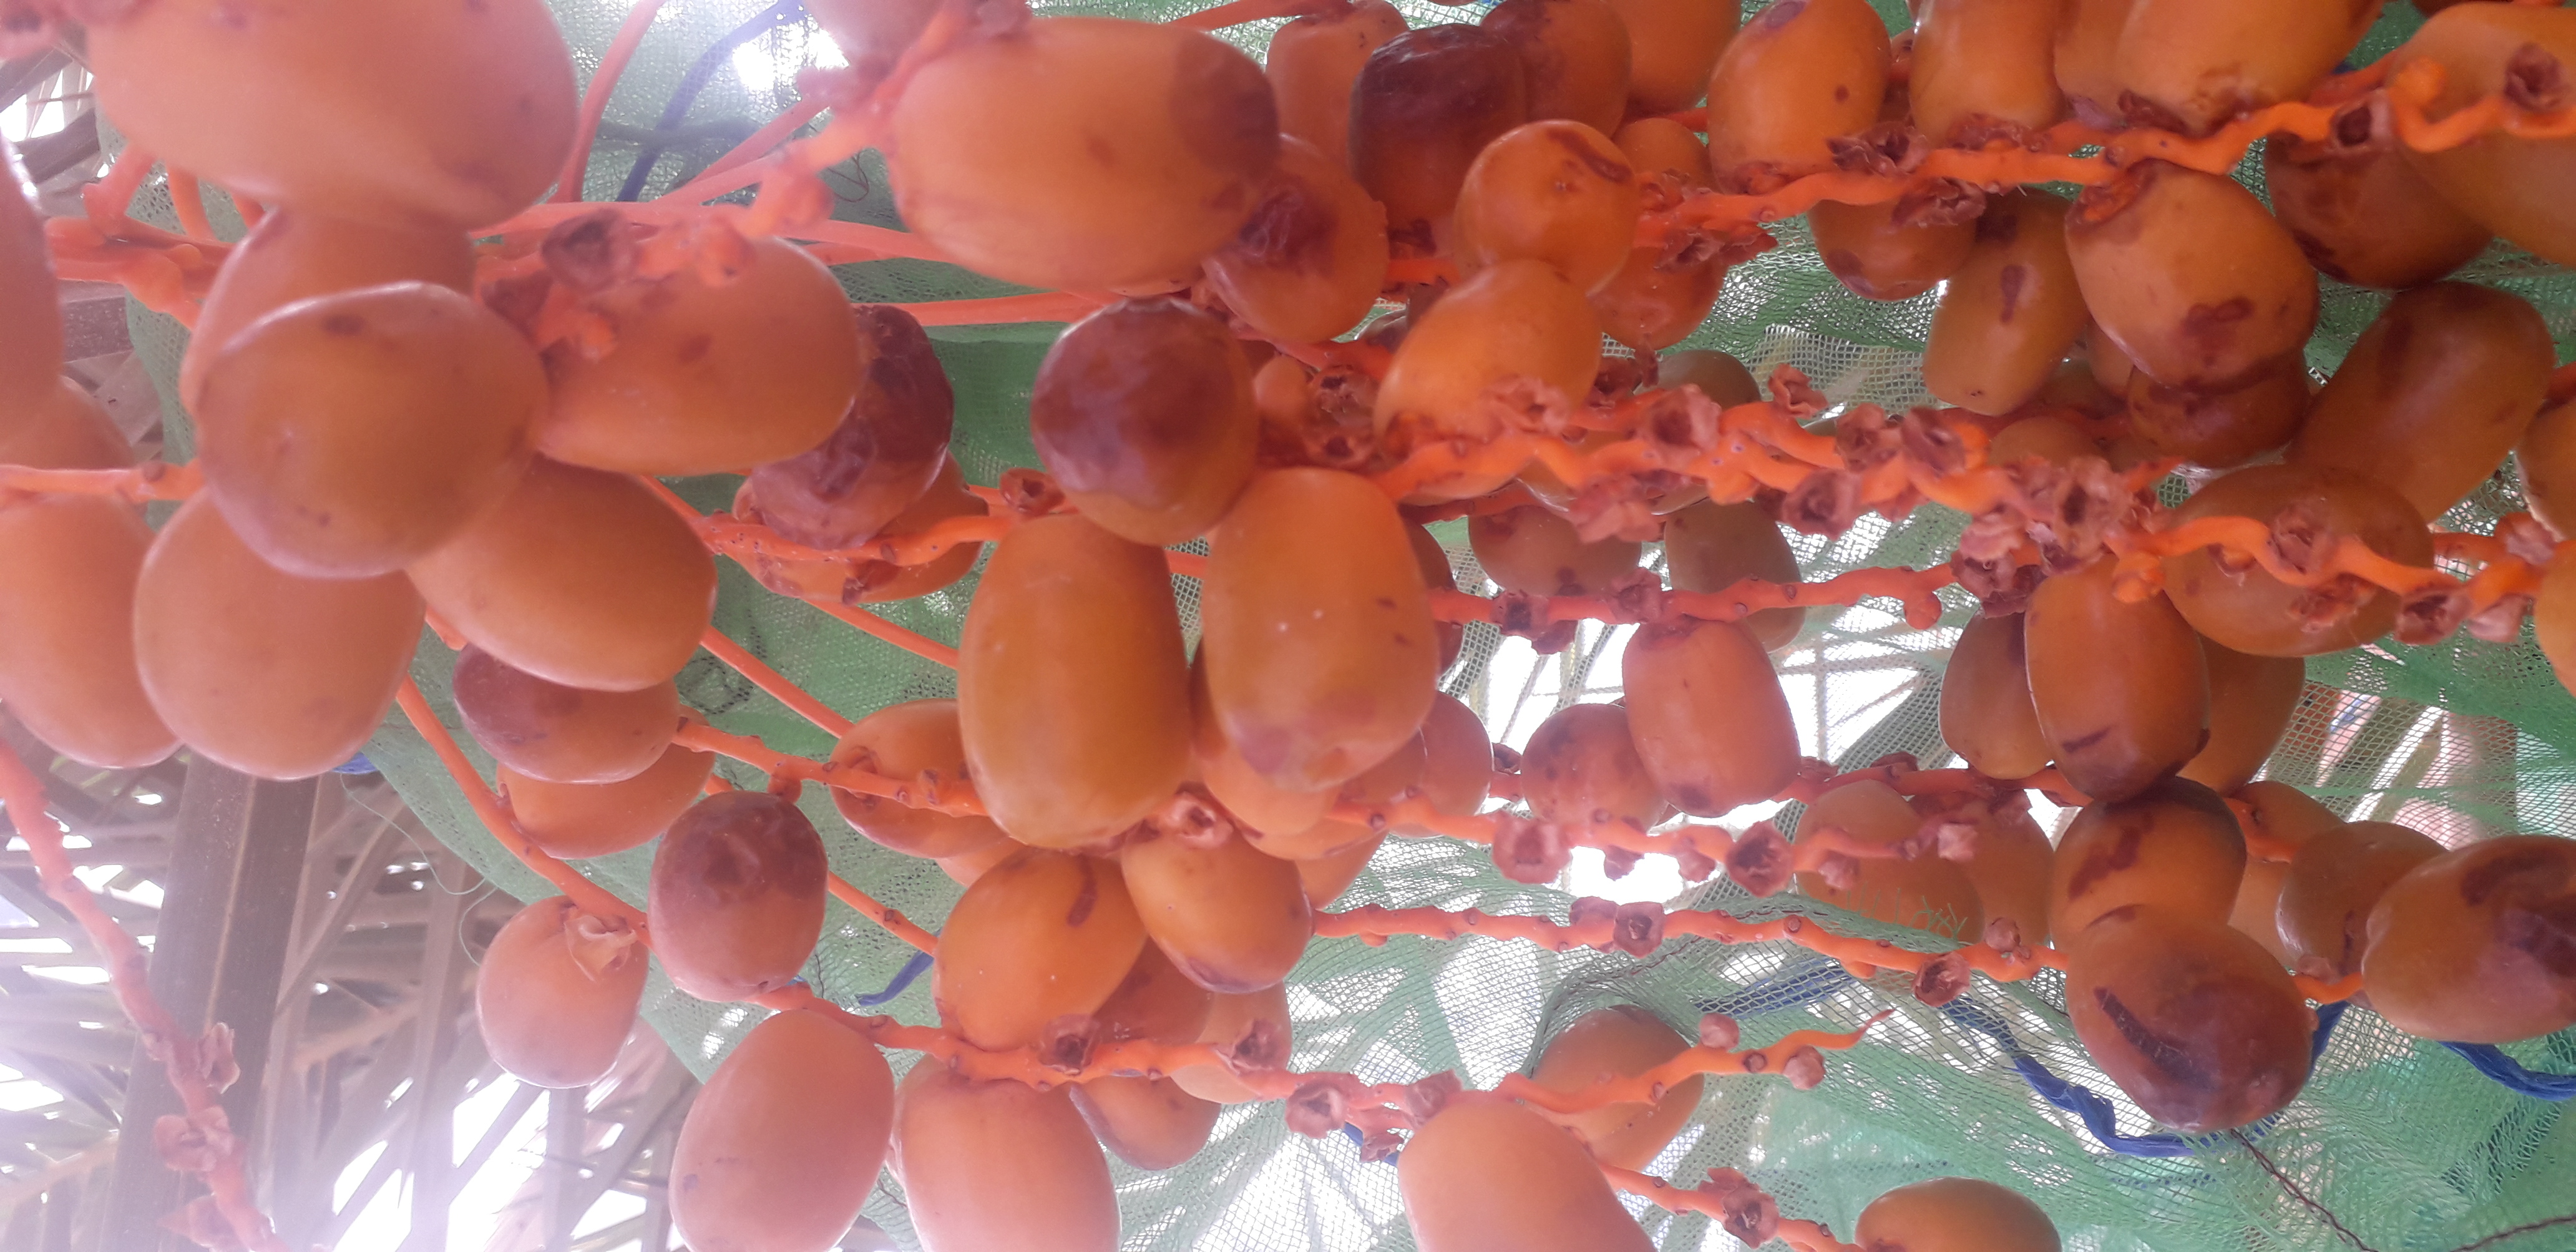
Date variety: Boufagous